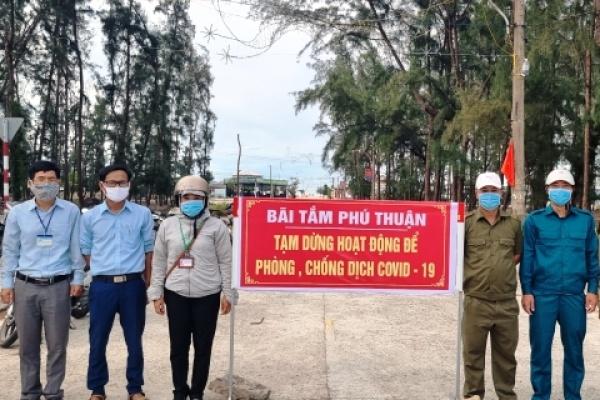
có một nhóm người đang chụp ảnh ở bên một tấm biển có nền màu đỏ